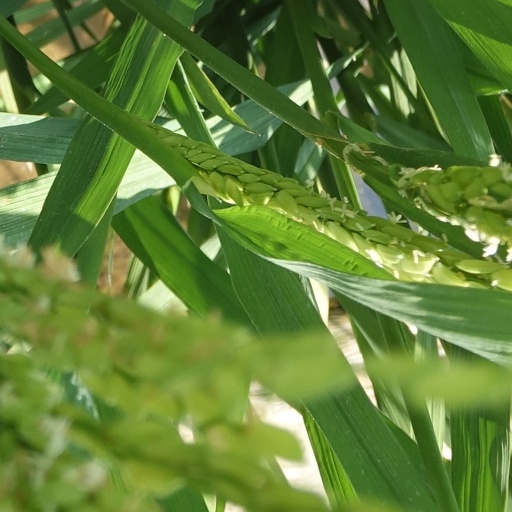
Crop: rice